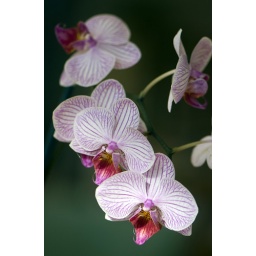
Orchid group with green tablecloth in the Cleveland Botanical Garden library on the first day of the show.